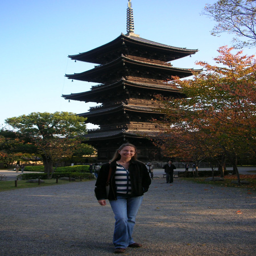
in front of the pagoda